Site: brandenburg
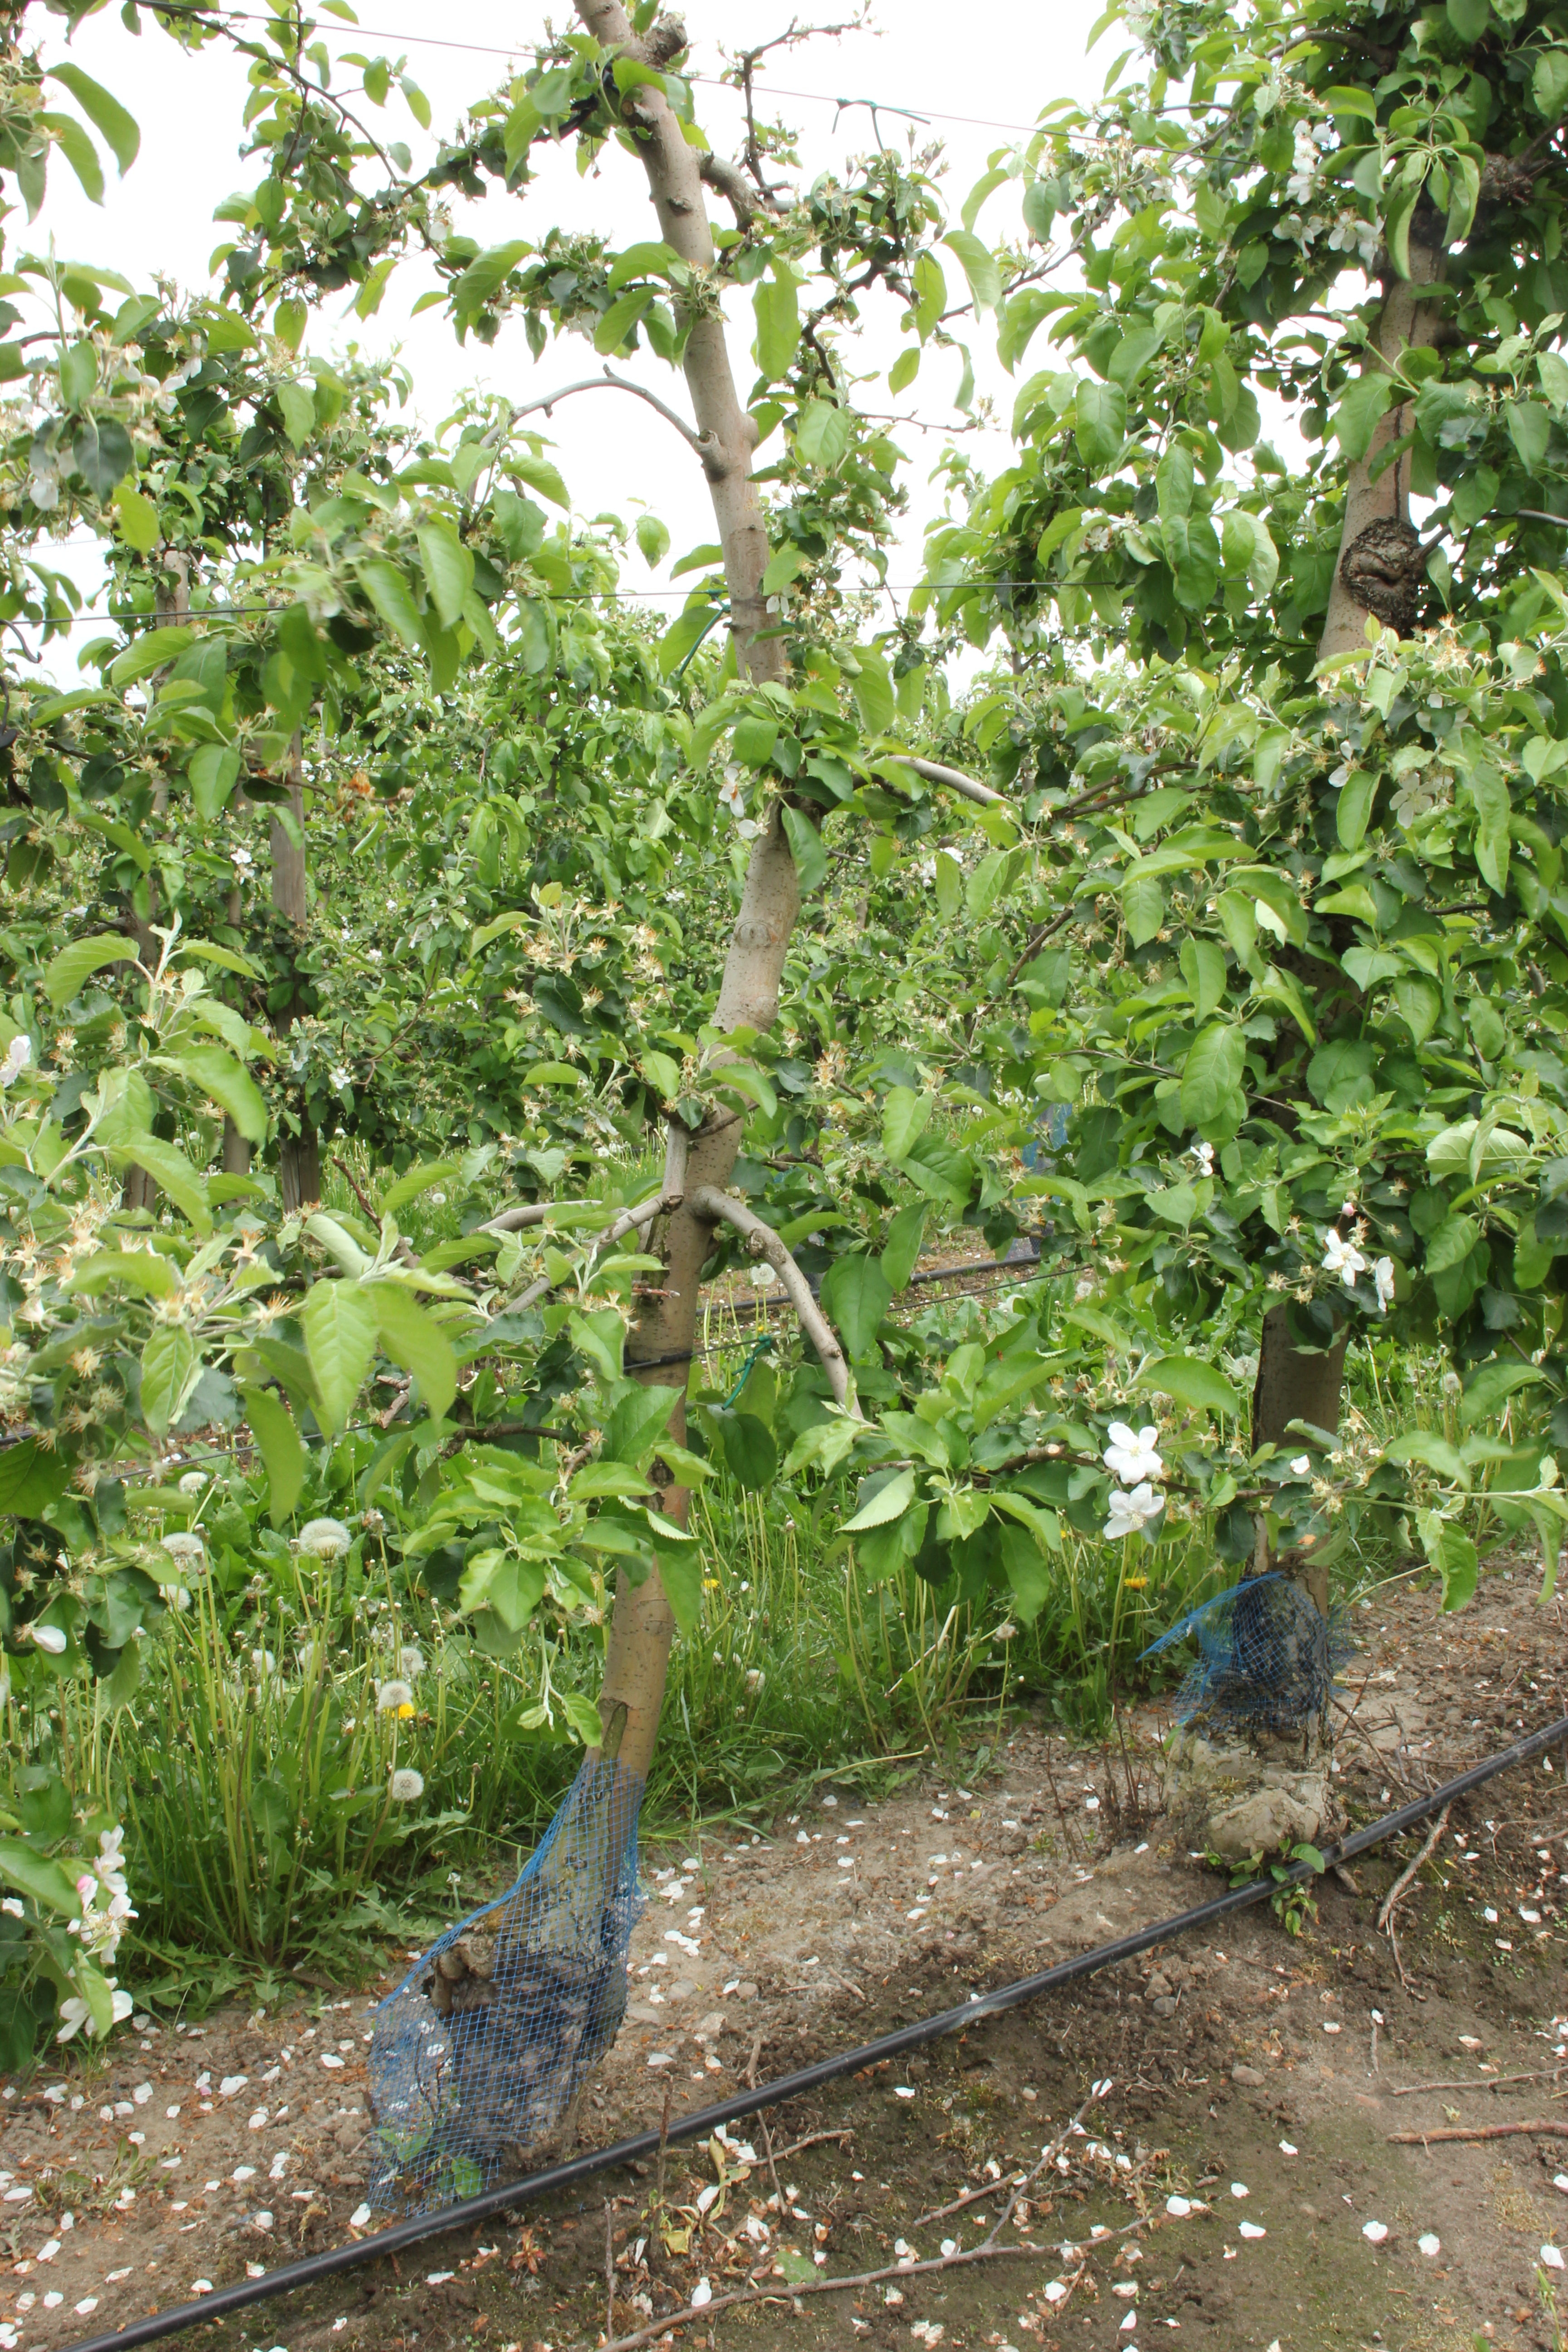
Growth stage (BBCH 67): Flowering